Robert Stempel

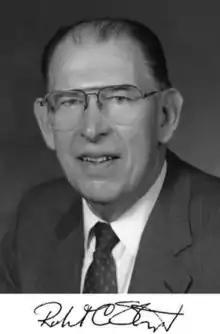

Robert Carl Stempel (July 15, 1933 – May 7, 2011) was chairman and CEO of General Motors (GM) from August1990 to November1992. He joined GM in 1958 as a design engineer at Oldsmobile and was key in the development of the front-wheel drive Toronado. He was also involved with the team that created the first catalytic converter.